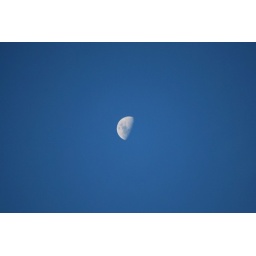
The moon in a clear sky